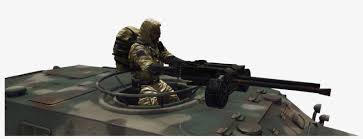
Label: BTR-60